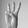
ASL letter: W